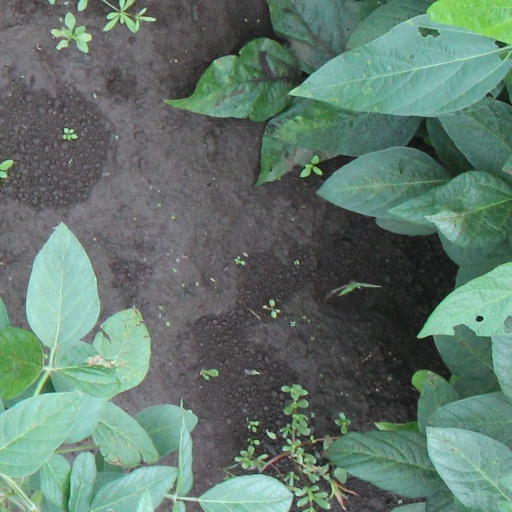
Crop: soybean